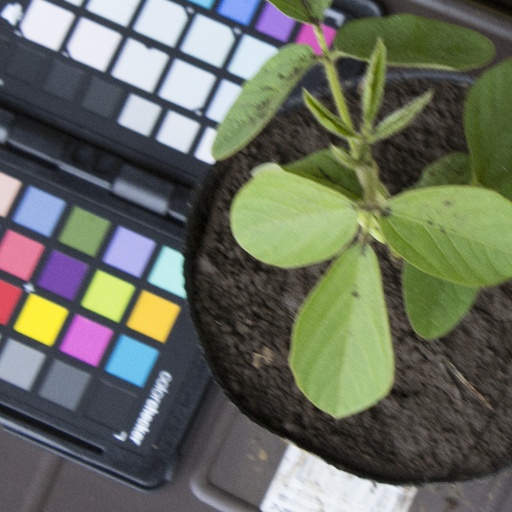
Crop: soybean